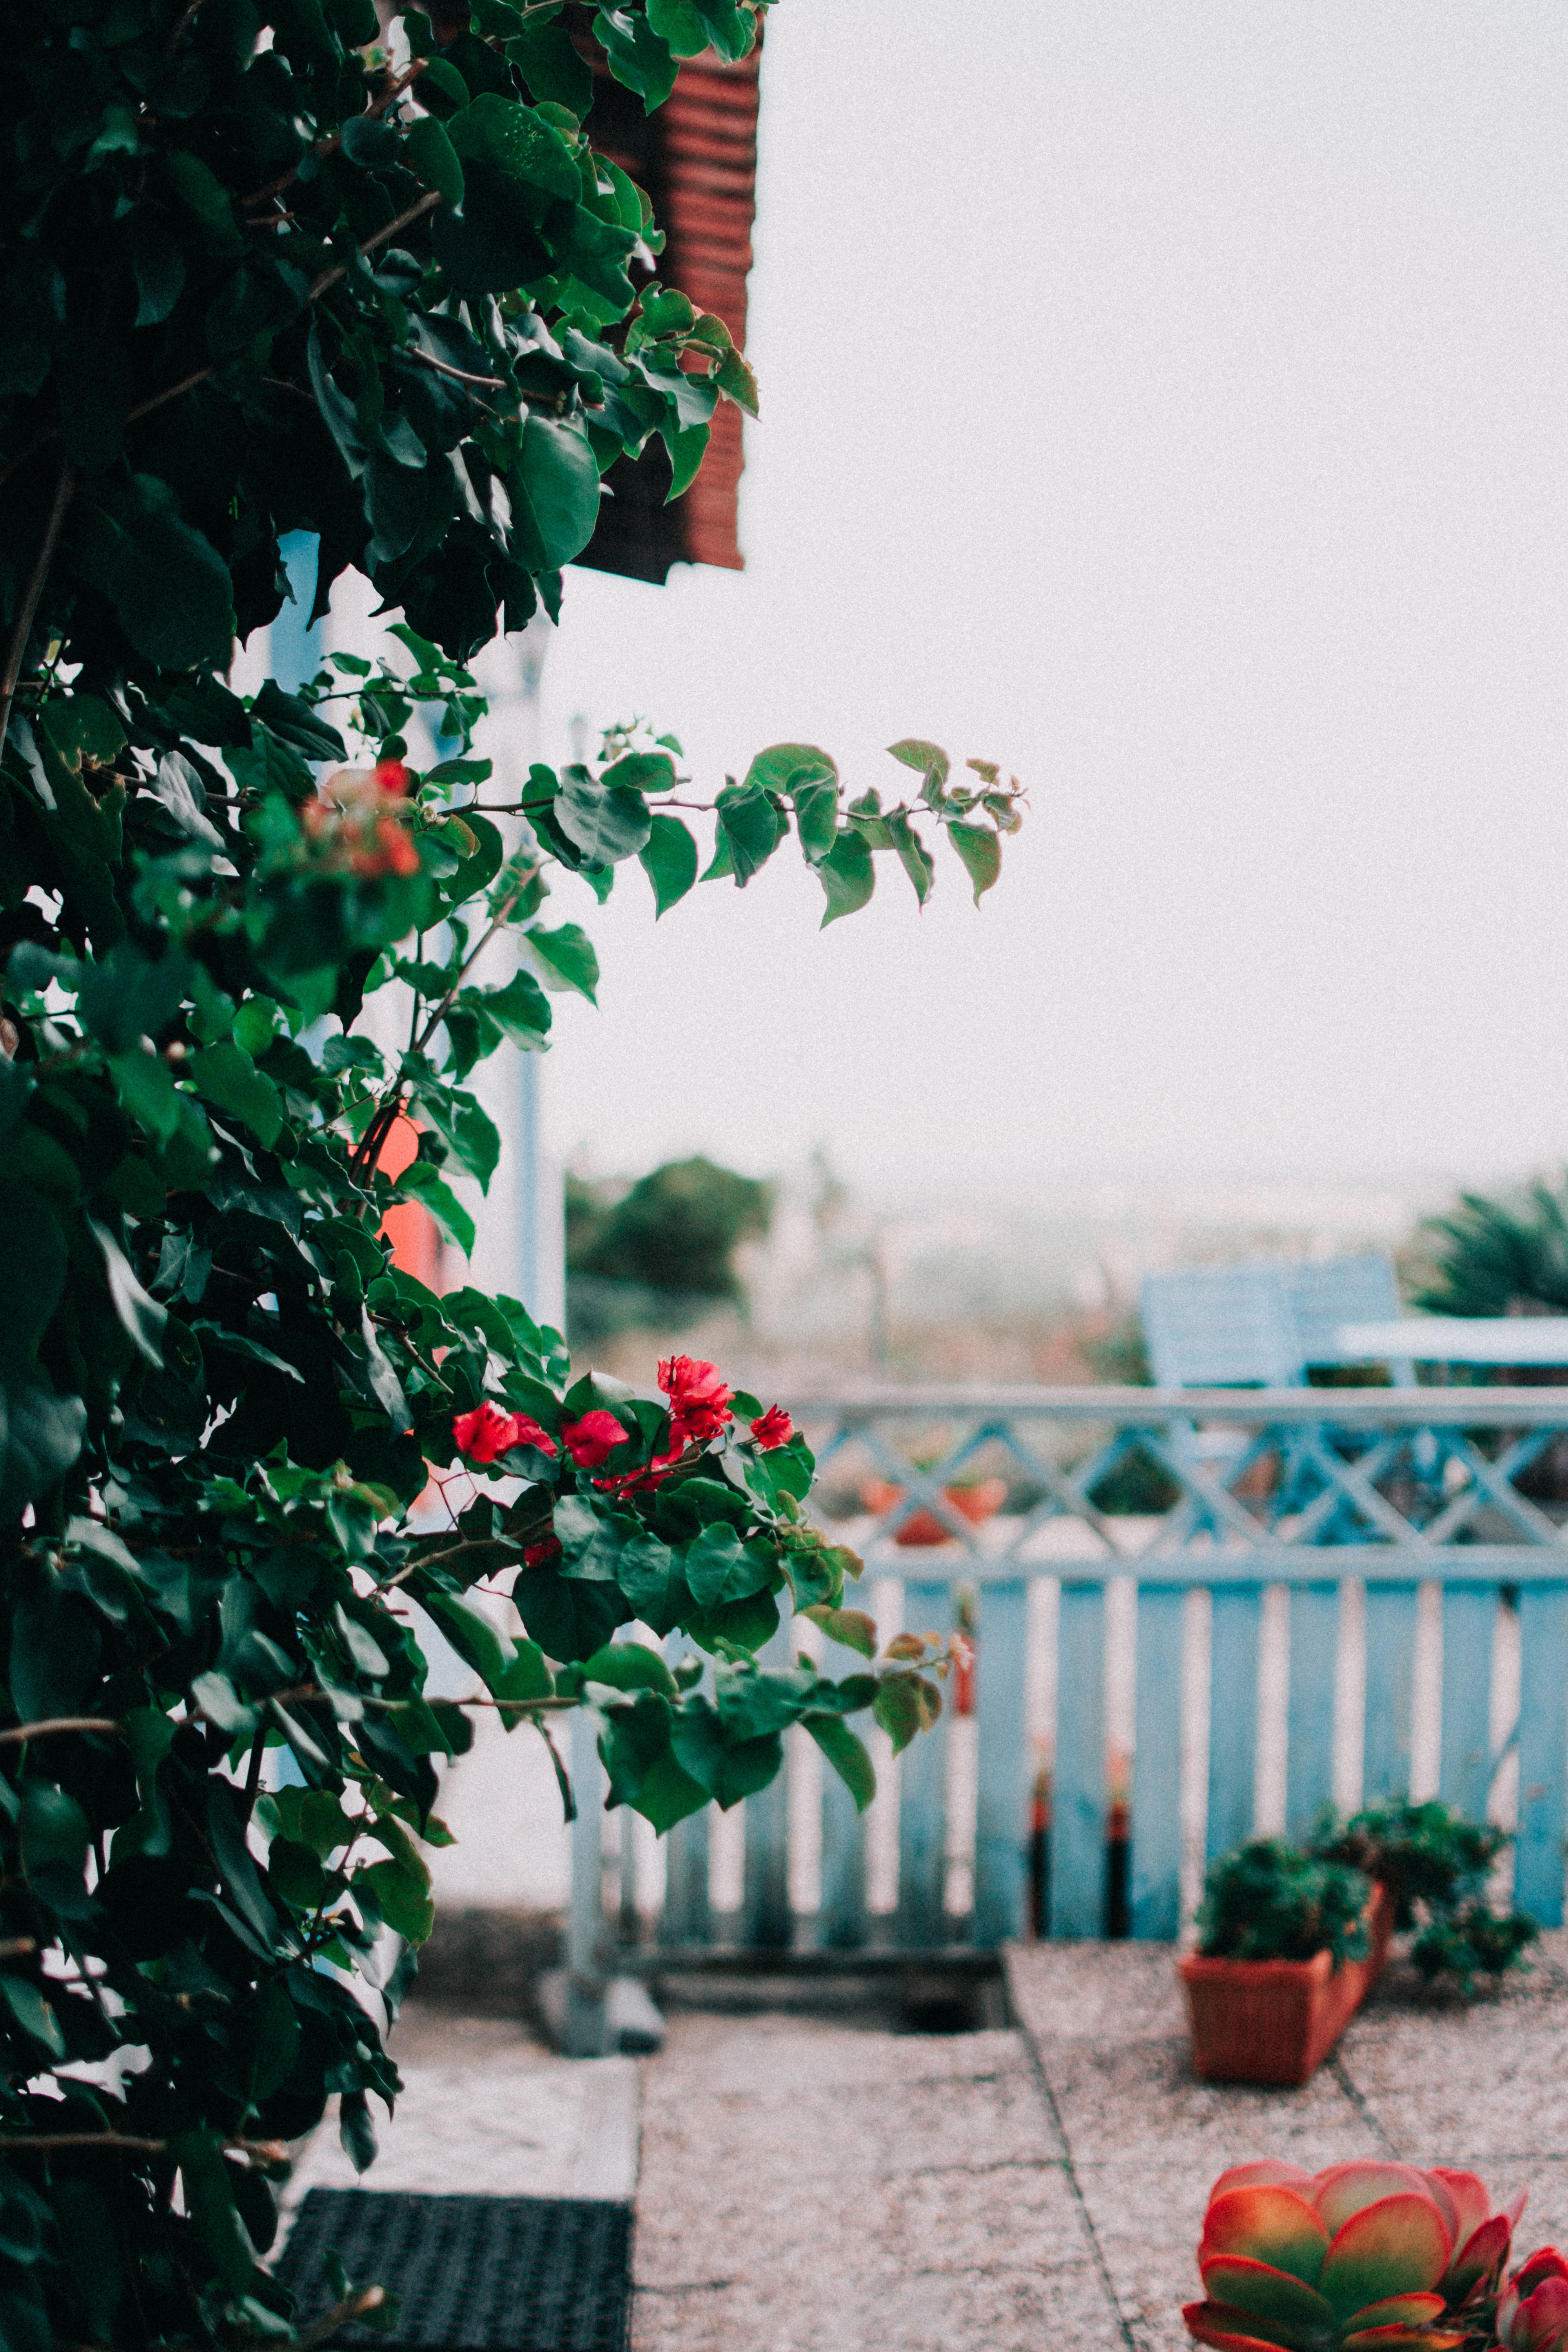
green, red, tree, plant, flower, leaf, architecture, botany, spring, tourism, vacation, window, home, garden, house, shrub, fence